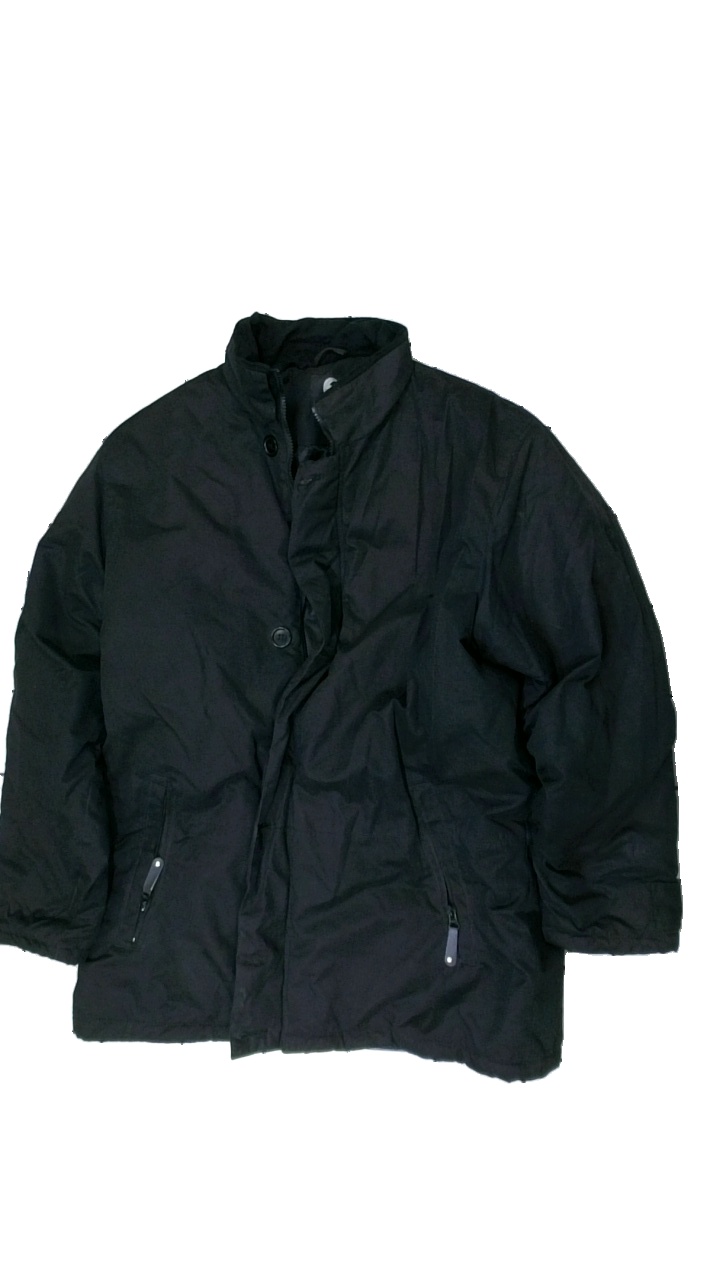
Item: Jacket (Men)
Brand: First Edition
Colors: Black
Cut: Regular
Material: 82% polyester, 18% cotton
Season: All
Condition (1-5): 2
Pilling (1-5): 3
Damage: Broken zipper
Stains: Minor
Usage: Export
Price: <50